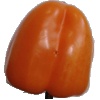
Label: Pepper Orange 1